Mirabai

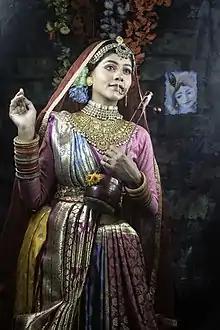
Modern stage performance about Mirabai

A number of compositions by Meera Bai continue to be sung today in India, mostly as devotional songs ("bhajans") towards Krishna, though nearly all of them have a philosophical connotation. Her poems describe her love, salutation, and separation from Krishna, and her dissatisfaction with the world. One of her most popular compositions remains "Payoji maine Ram Ratan dhan payo" (पायो जी मैंने राम रतन धन पायो।, "I have been given the richness of God's name blessing"). Meera's poems are lyrical "padas" (metric verses) in the Rajasthani language. Several meters are used within her "padas", but the most common meter found is "mātric" (syllabic) poetic line. "Rāgas" or melodies are attributed to these "padas", allowing them to be sung. While thousands of verses are attributed to her, scholars are divided as to how many of them were actually penned by Meera herself. There are no surviving manuscripts of her poetry from her time, and the earliest records with two poems credited to her are from the early 18th century, more than 150 years after her legendary disappearance in 1547.